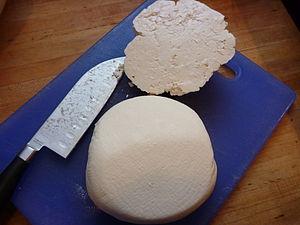
Le mizithra ou myzithra est un fromage traditionnel grec à base de lait et lactosérum de brebis et/ou de chèvre.